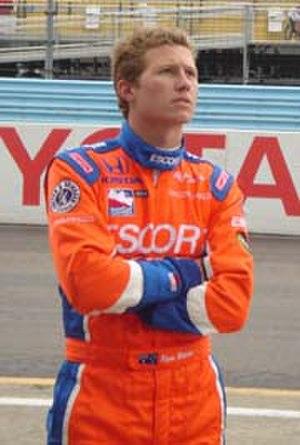
La Toyota TF101 est un prototype de monoplace de Formule 1 conçue en 2001 par Jean-Claude Martens et André de Cortanze pour l'écurie japonaise Toyota F1 Team. Elle est testée par l'Écossais Allan McNish et le Finlandais Mika Salo en vue de préparer la venue du constructeur nippon lors du championnat du monde de Formule 1 2002. La TF101, d'abord nommée AM01 en interne, est propulsée par un moteur V10 Toyota et équipée de pneumatiques Michelin.